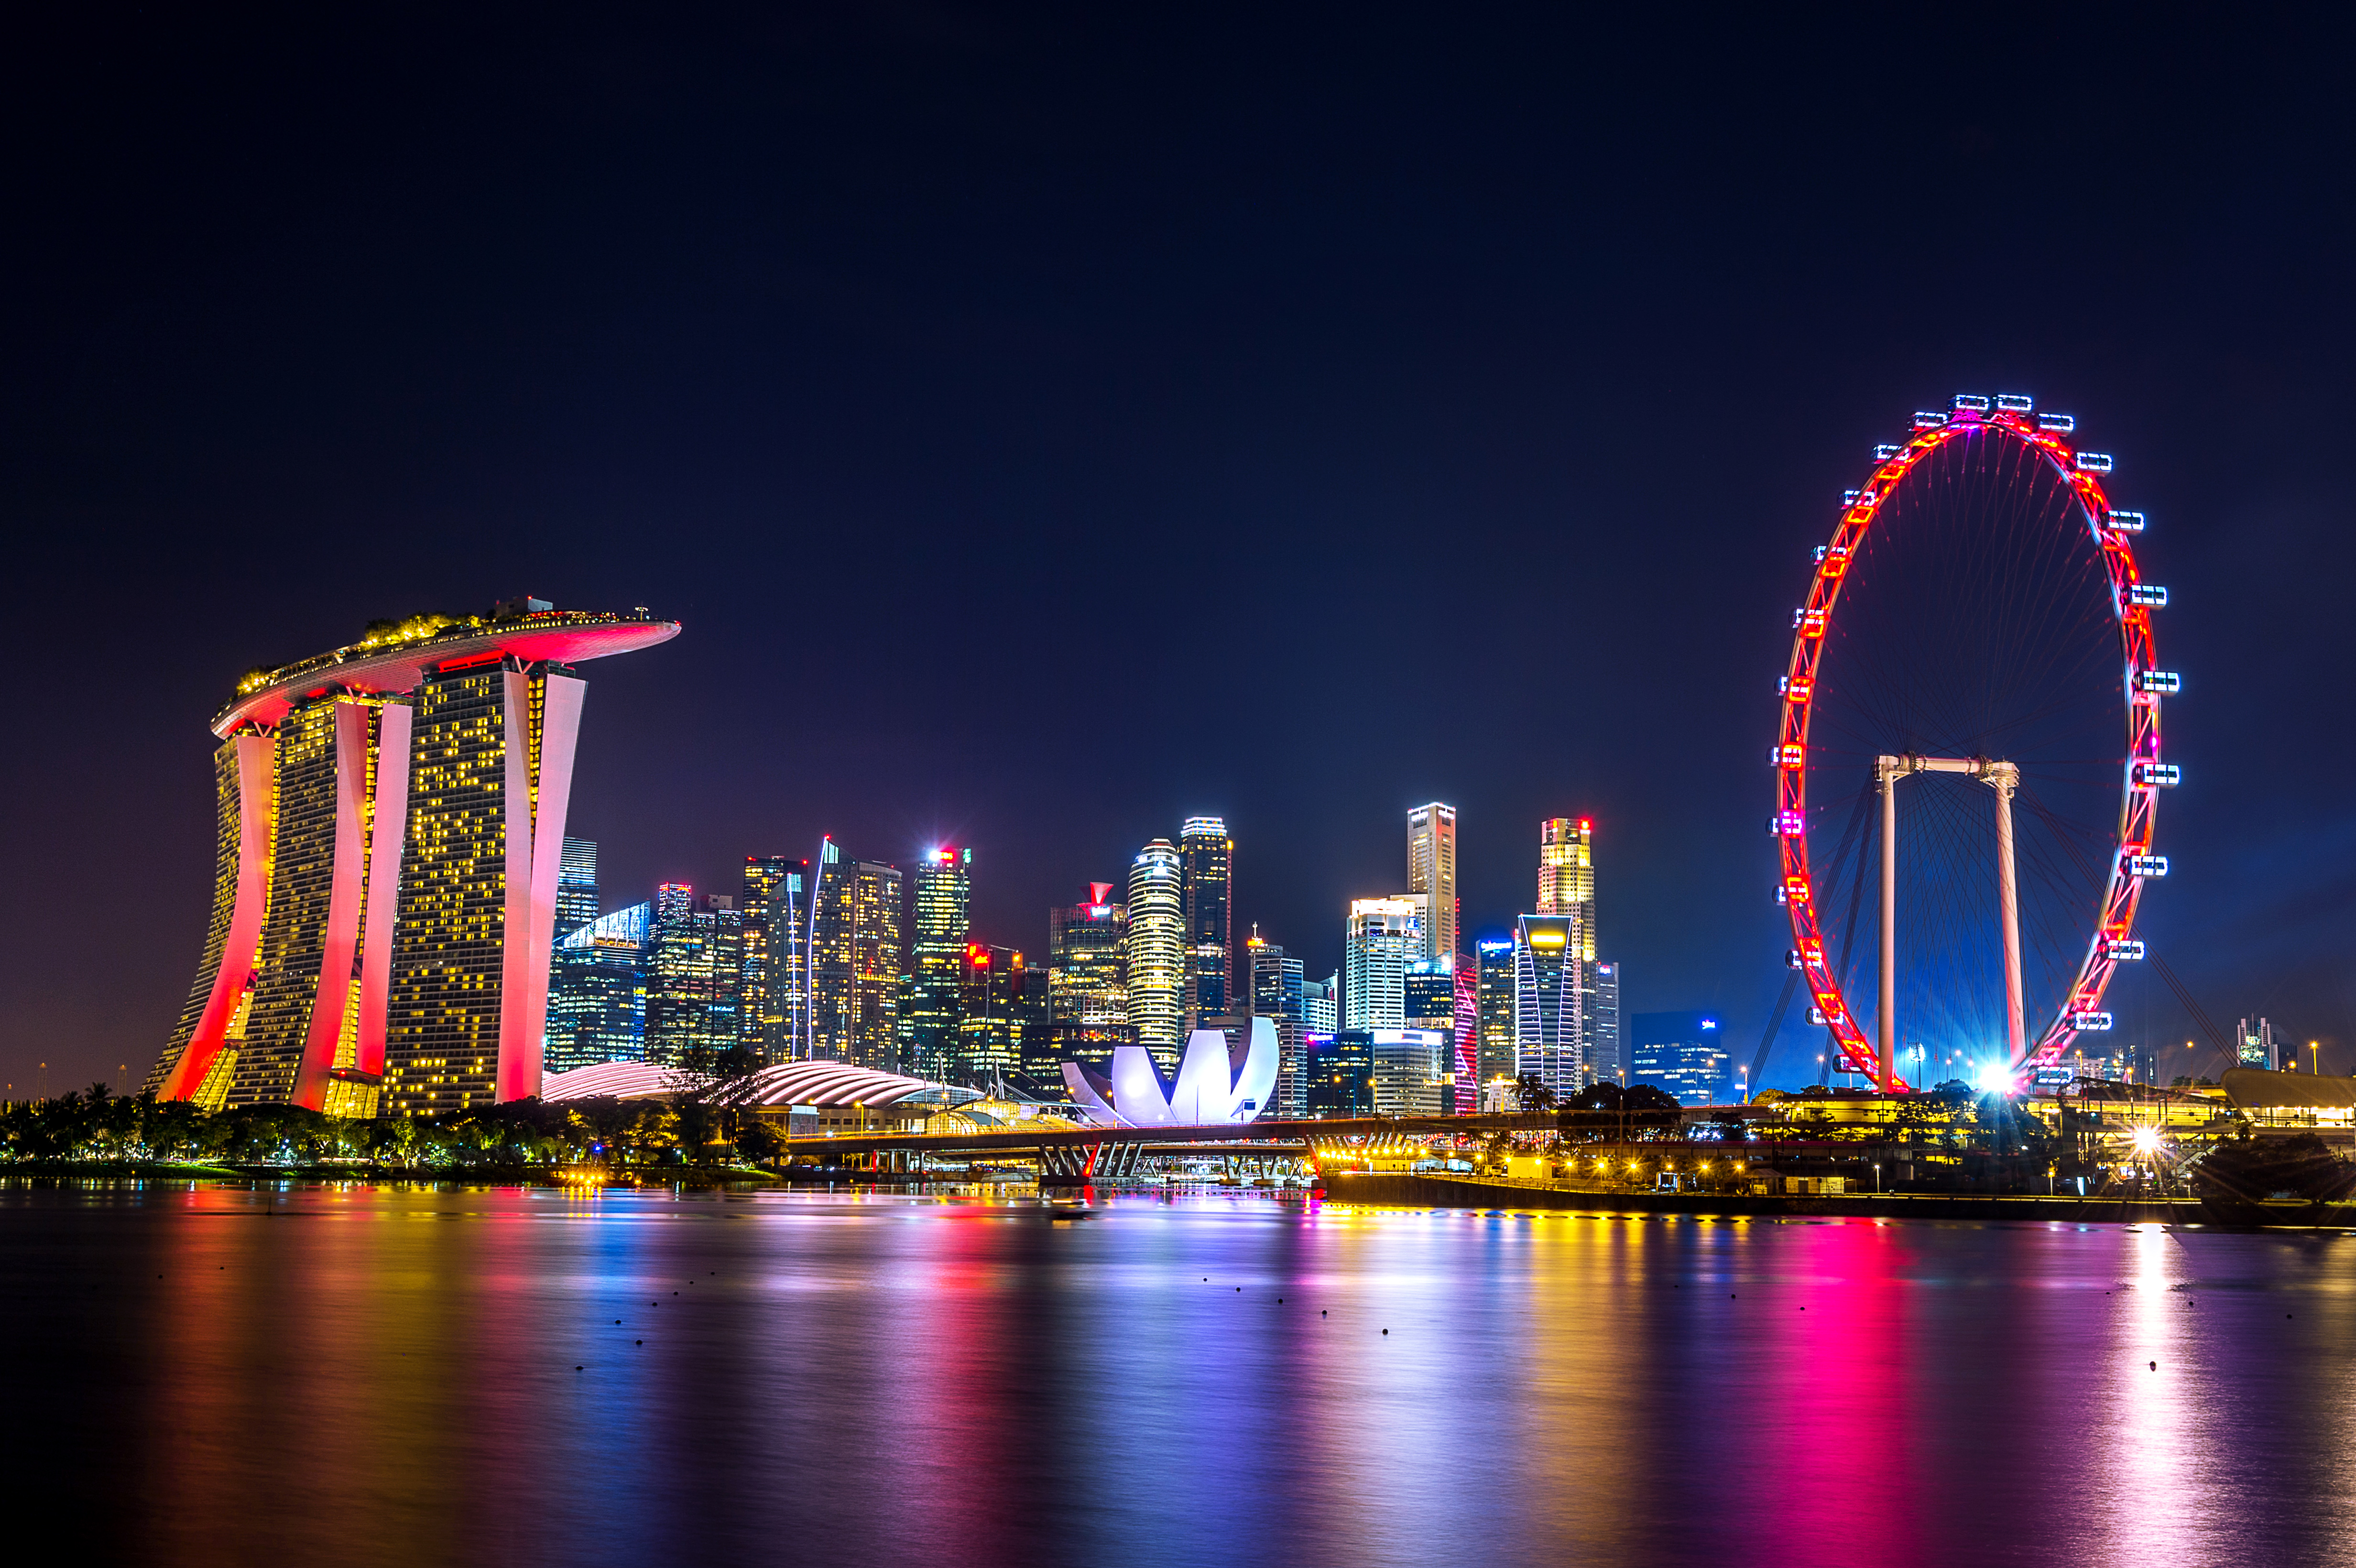
singapore, water, building, skyscraper, sky, light, tower block, lake, electricity, cityscape, landmark, magenta, city, midnight, metropolitan area, metropolis, condominium, tower, neon, event, plant, horizon, night, darkness, downtown, mixed use, fun, reflection, ferris wheel, leisure, nonbuilding structure, skyline, tourist attraction, commercial building, electronic signage